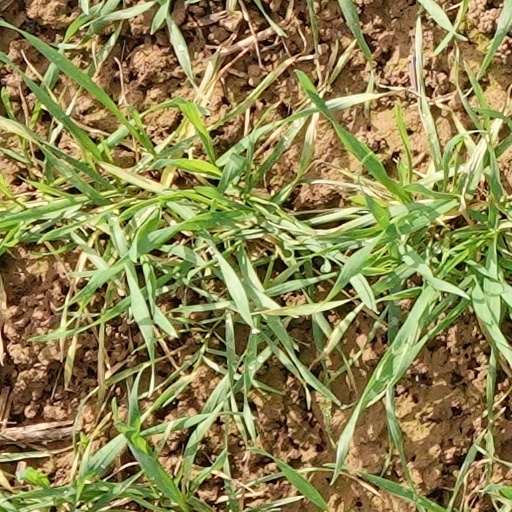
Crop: wheat